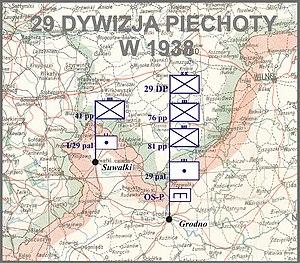
La 29ᵉ division d’infanterie est une division d'infanterie de l'armée polonaise durant la Seconde Guerre mondiale.